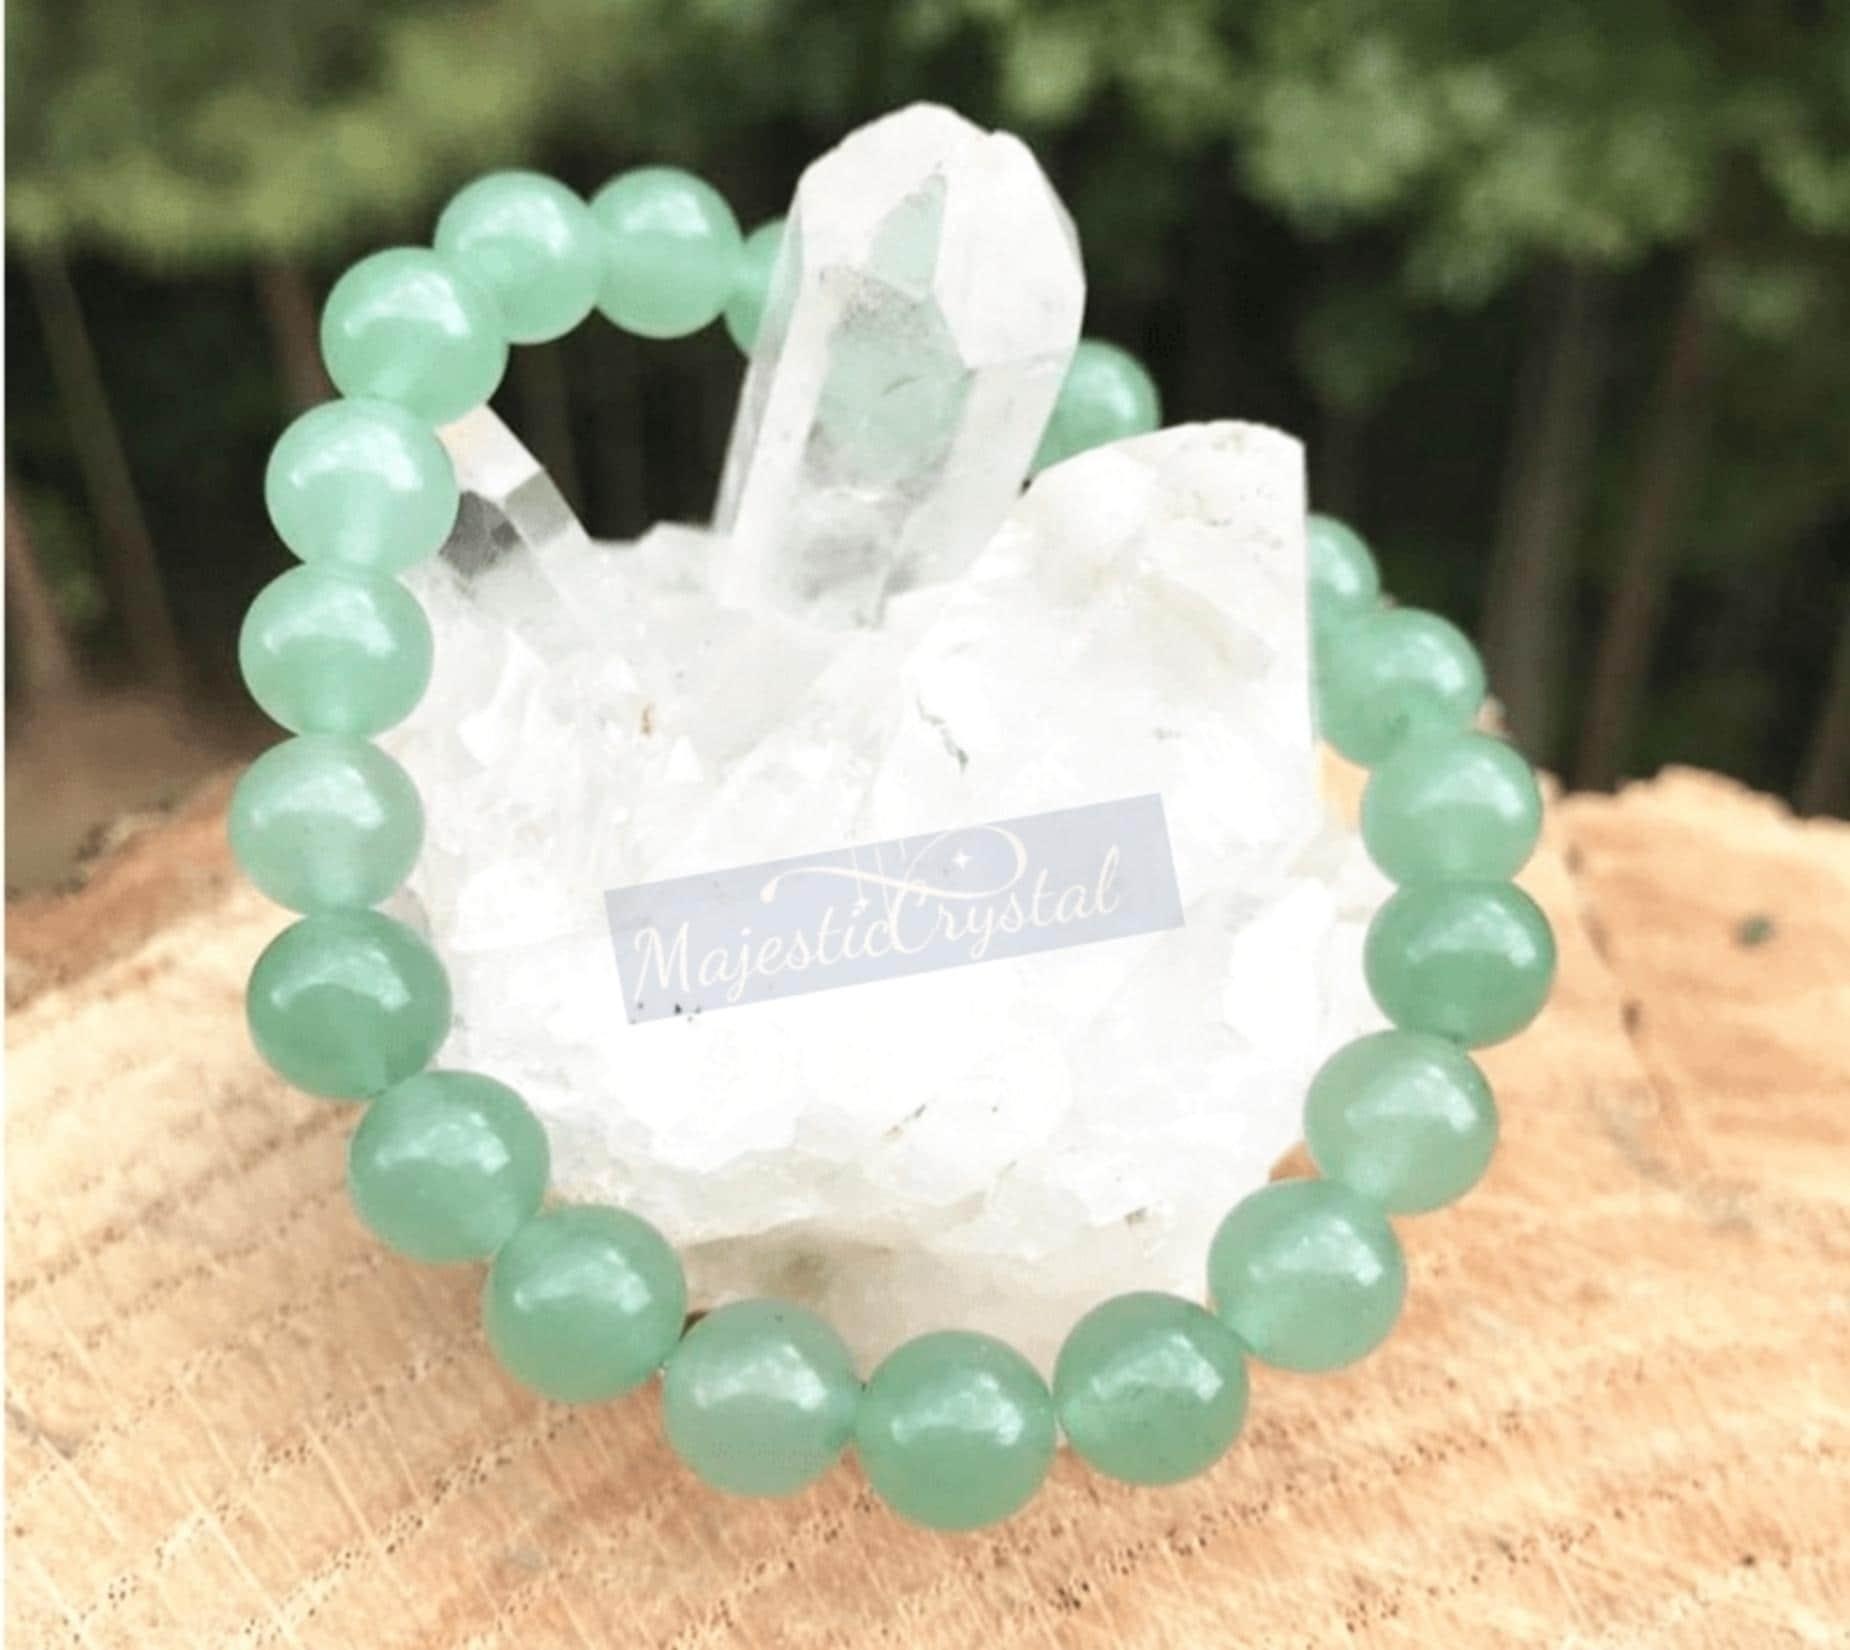
Majestic Crystals Mahogany Obsidian Beaded Bracelet
Type: Bracelets & Bangles
Brand: Majestic Crystals
Price: Rs. 1099
Majestic Crystals Mahogany Obsidian Beaded Bracelet